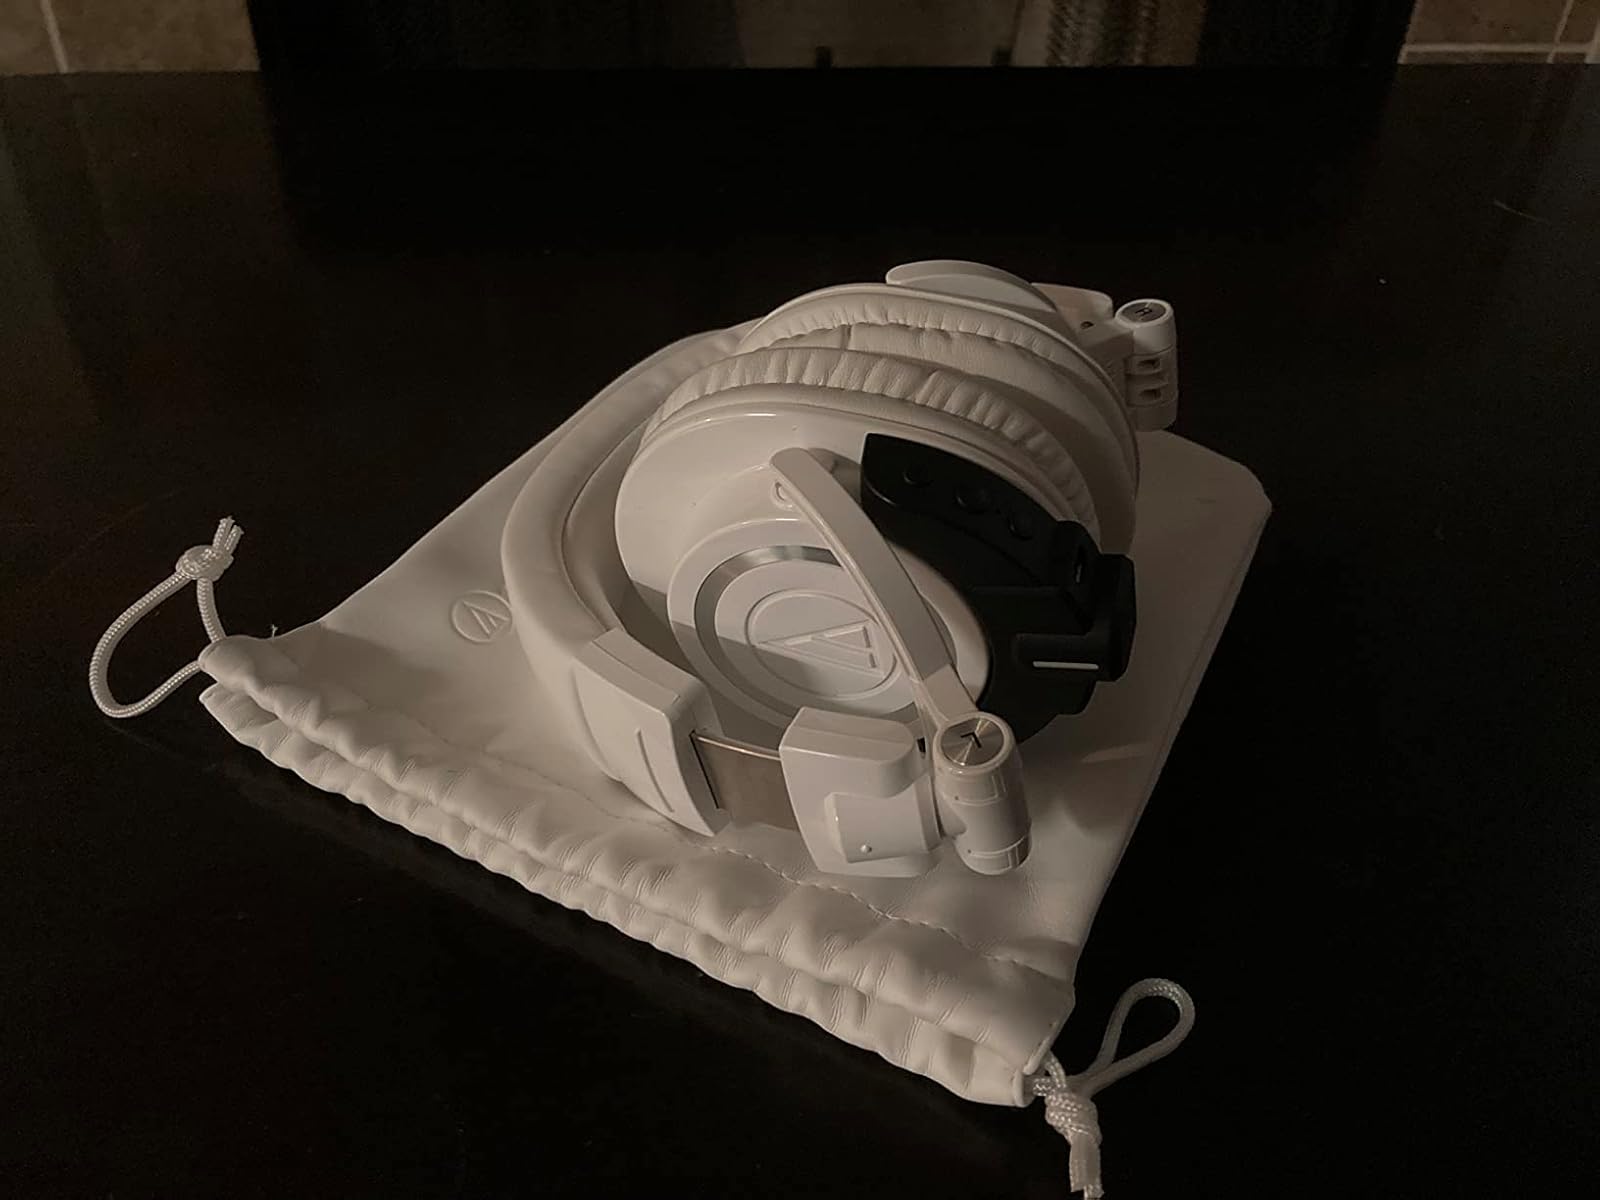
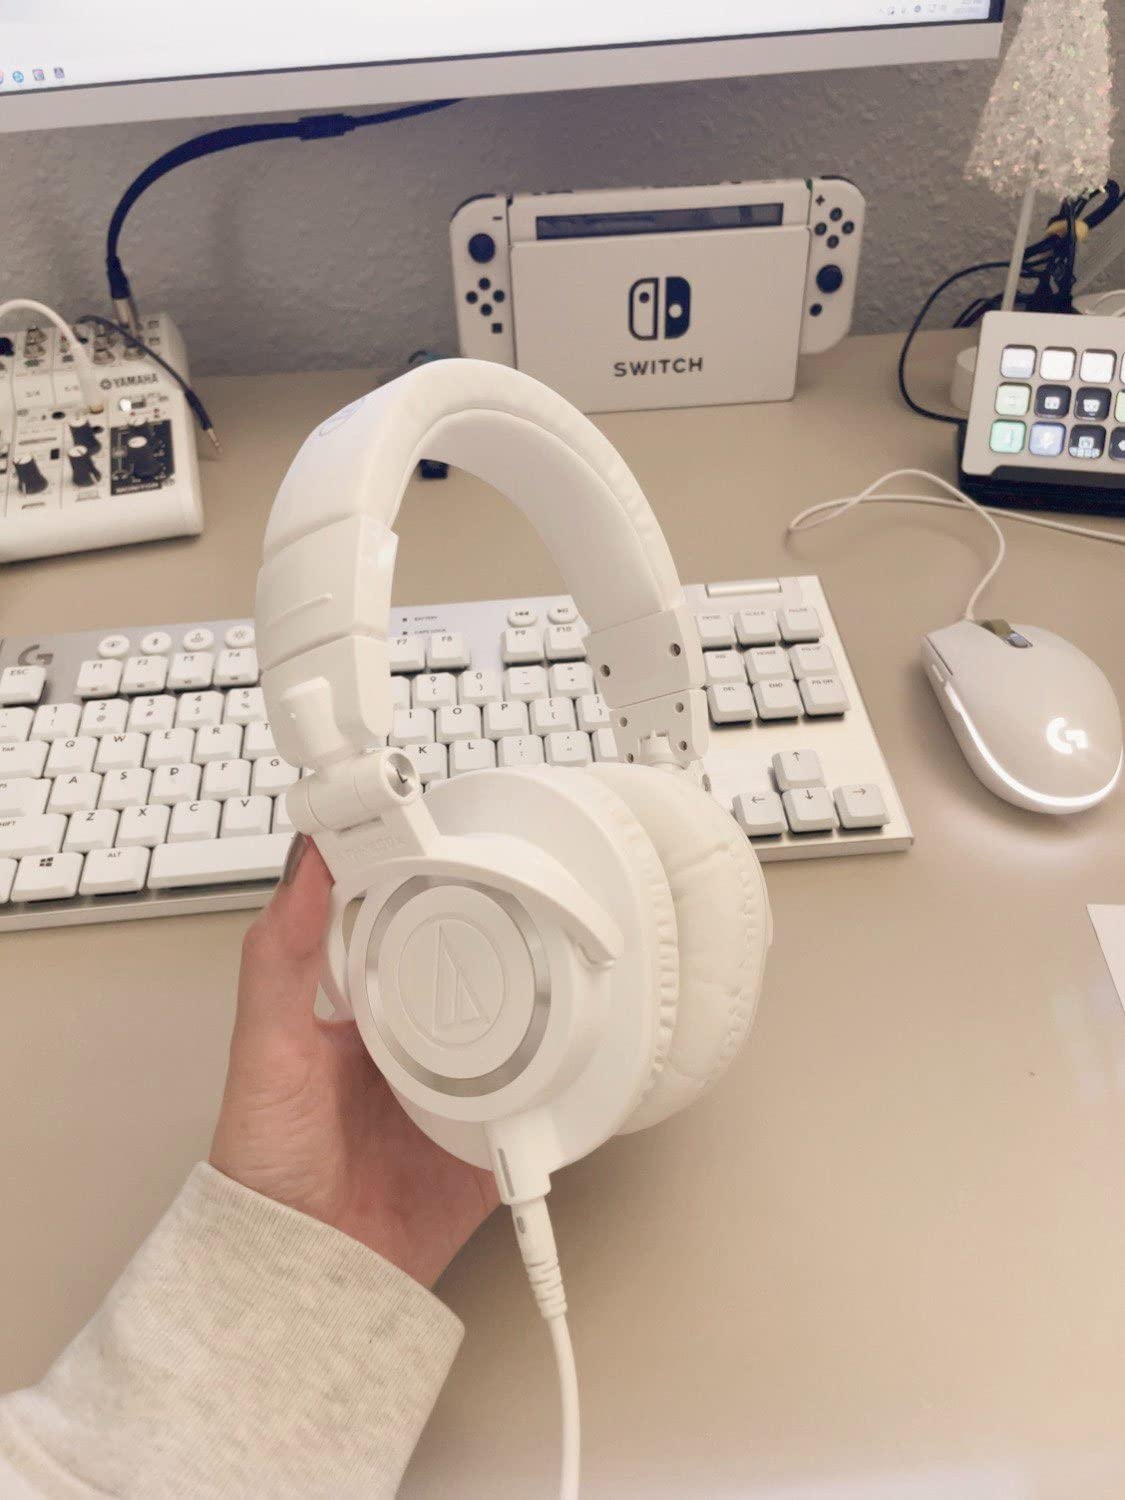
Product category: headphones
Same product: yes